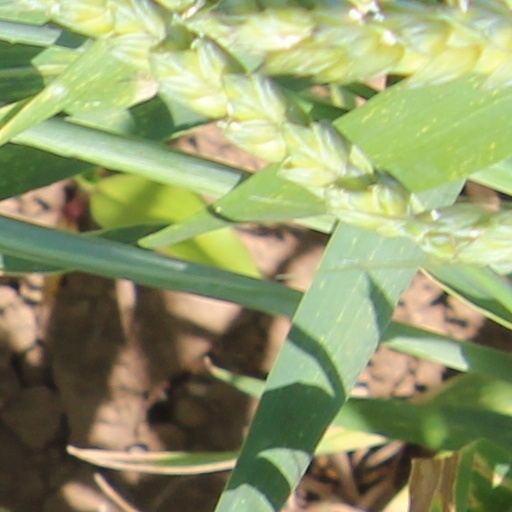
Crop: wheat